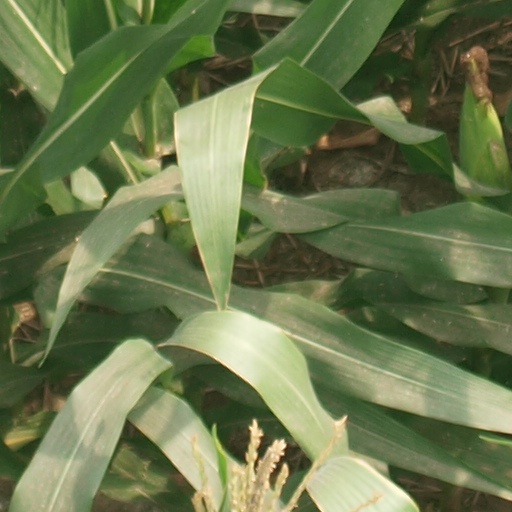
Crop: maize; corn